U.S. Route 311

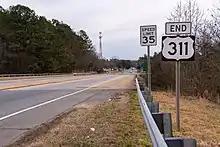
Former southern terminus in Randleman

US 311 begins at exit 110B from the US 52/NC 8 freeway in Winston-Salem, NC and leads into the downtown area. It follows N Martin Luther King Jr Dr for a short time before continuing northeast along New Walkertown Road. It travels northeast and intersects NC 66 at the edge of Walkertown, which motorists can use to connect to nearby shopping centers situated along US 158 (Reidsville Road). Shortly after, US 311 then turns to follow Harley Drive and turns again to follow Main Street through town. North of Walkertown, the road takes the local name of Walnut Cove Road. At the southern edge of the town of Walnut Cove NC 65 joins for a short concurrency. At the northern boundary of Walnut Cove, NC 89 has its terminus at US 311, and the highway turns northeast. North Carolina Highway 772 terminates at US 311 near Pine Hall and entering the town of Madison, US 311 takes an easterly route as Academy Street, meeting up with NC 704 along the way. East of Madison, it leaves NC 704 and joins with the Future Interstate 73/US 220 by-pass, both routes traveling due north in a short concurrency to Mayodan. In Mayodan, US 311 then leaves the US 220 freeway, and proceeds easterly again, along NC 135 towards Eden. Three other NC routes join with 311 in Eden in short succession: NC 770, NC 87 and NC 14, then the 4 joined routes cross the Dan River along Van Buren Street in Eden. NC 14/NC 87 continue north on Van Buren, while US 311 exits Van Buren Street on a grade-separated interchange onto Meadow Road near the Eden Mall, heading northeast into a rural area before crossing into Virginia.